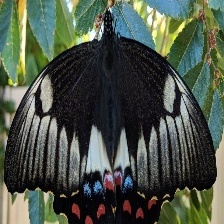
Species: ORCHARD SWALLOW